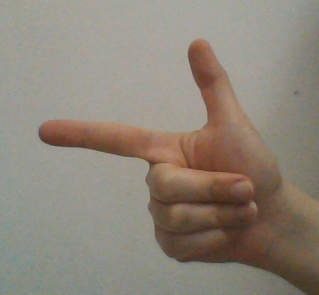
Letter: yaa